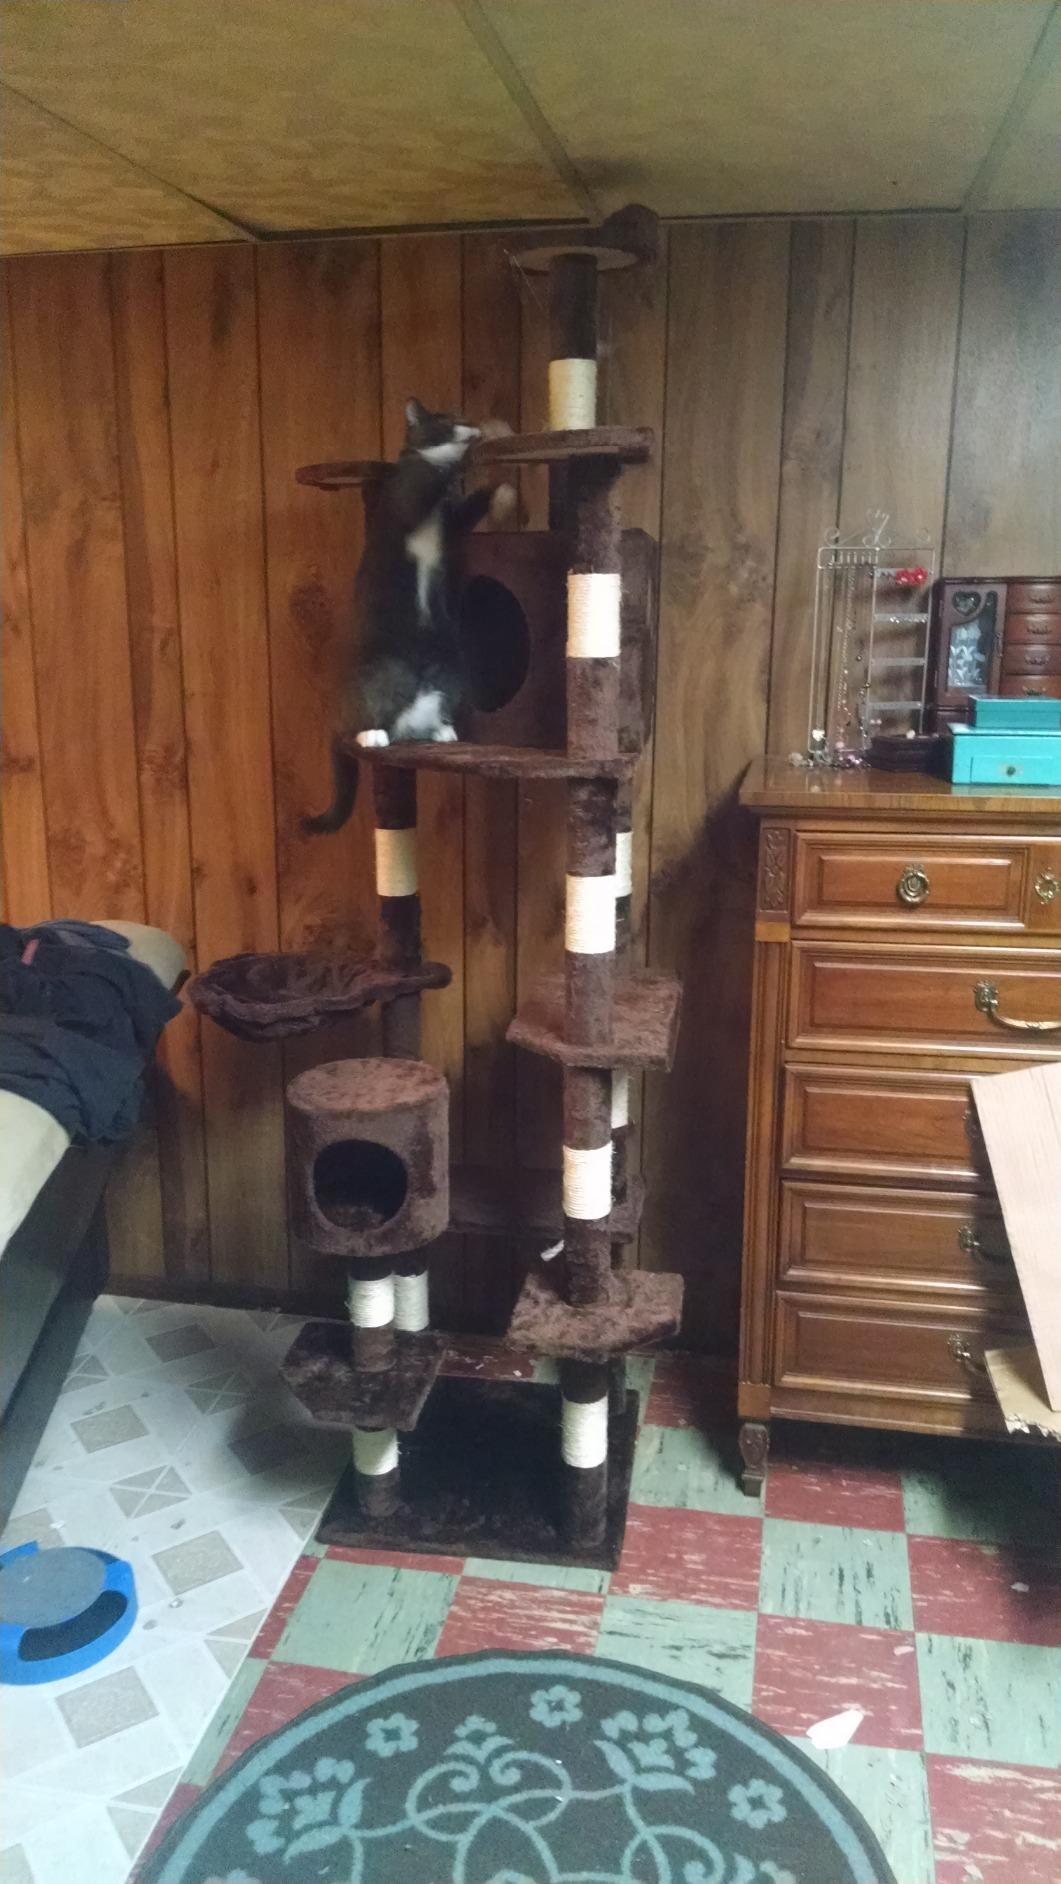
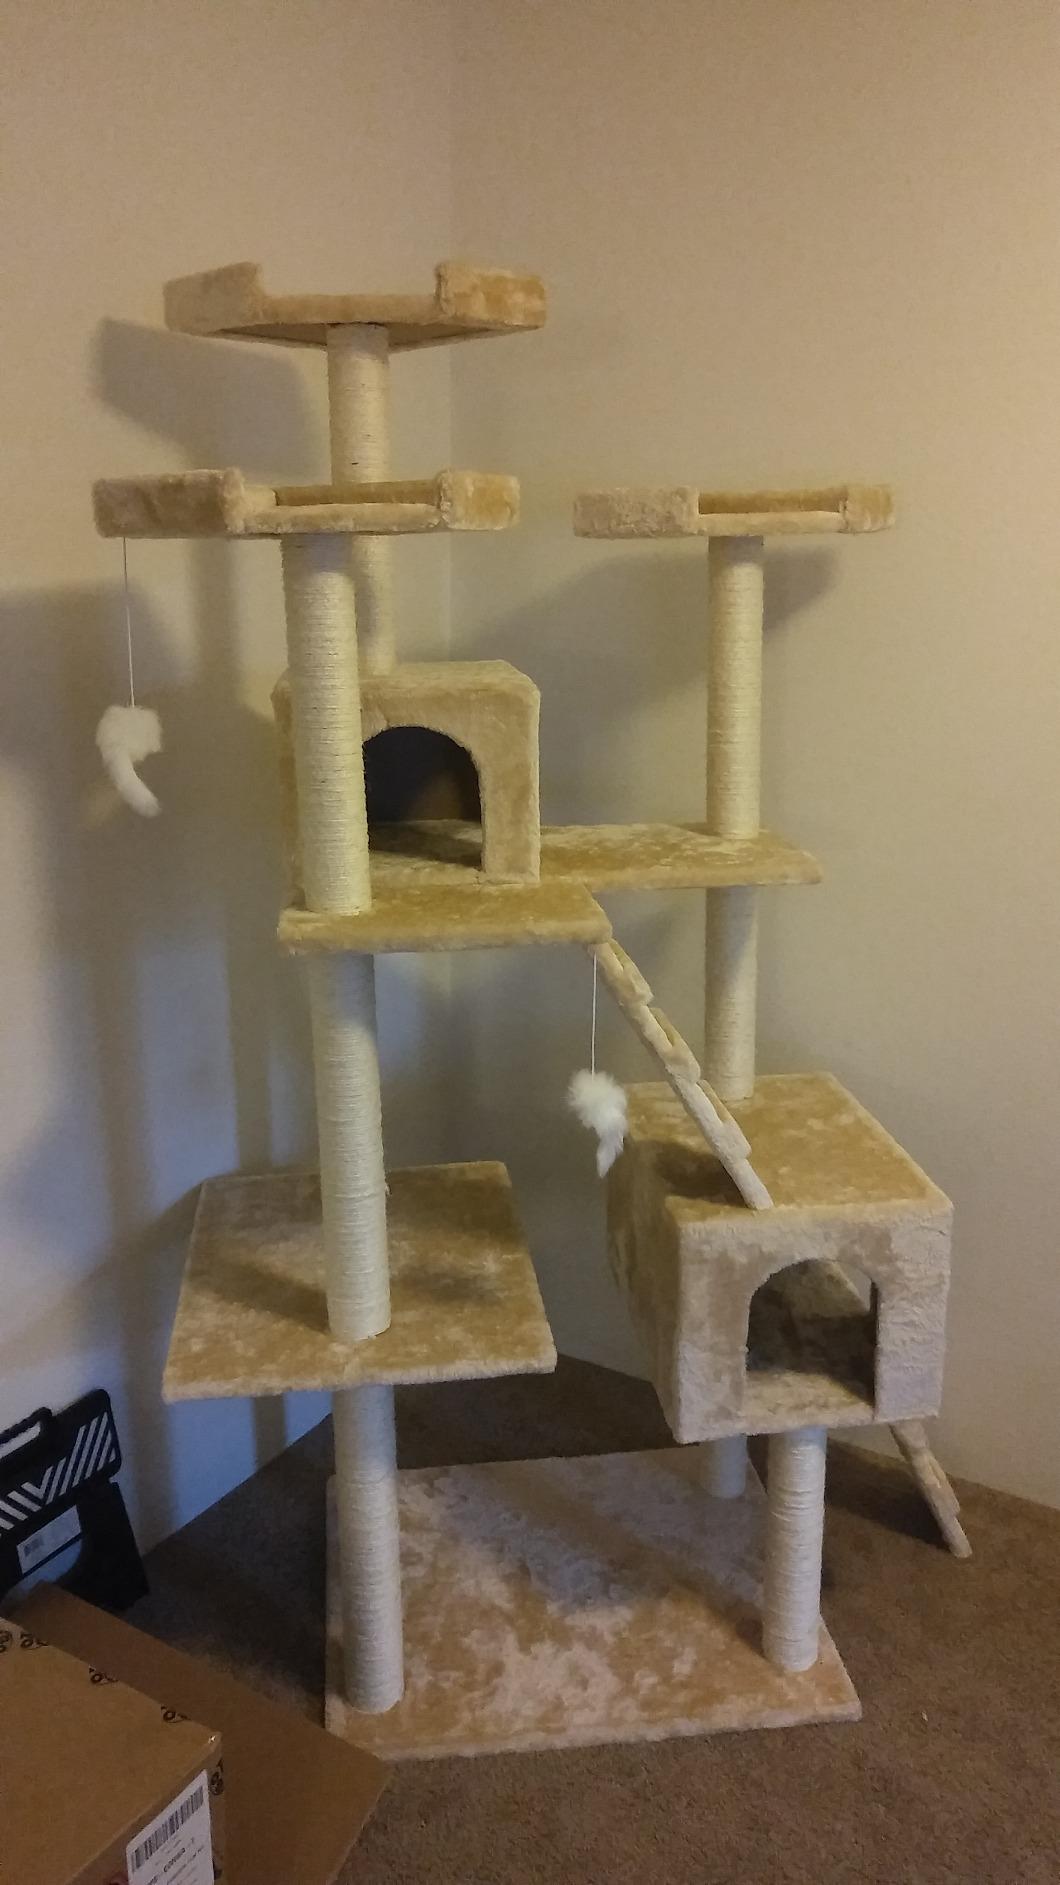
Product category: items_cat tree
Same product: no